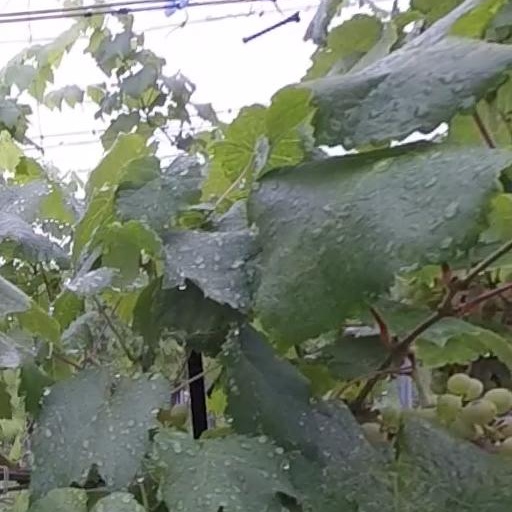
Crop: grape